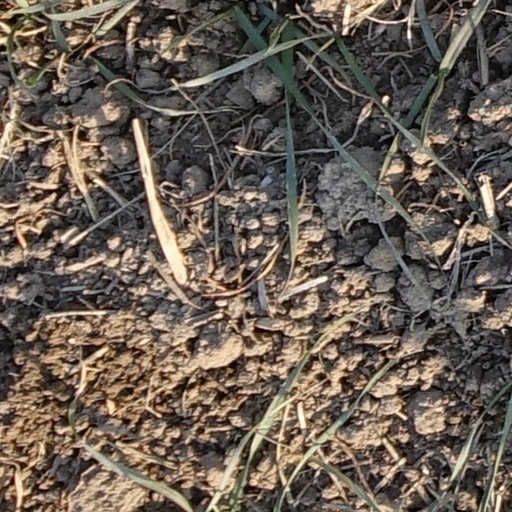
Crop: wheat